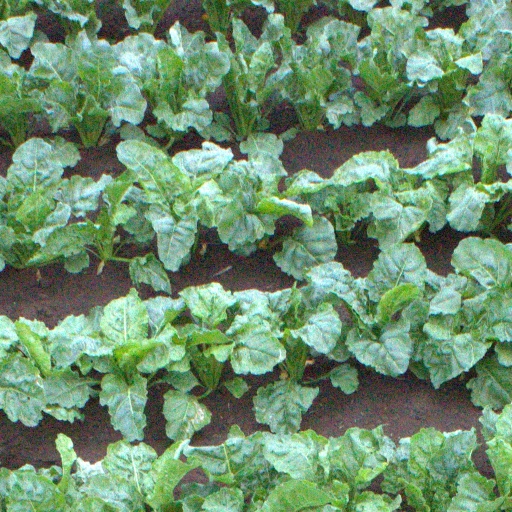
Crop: sugar beet